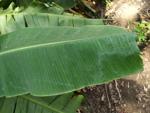
Label: healthy